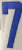
Number: 7